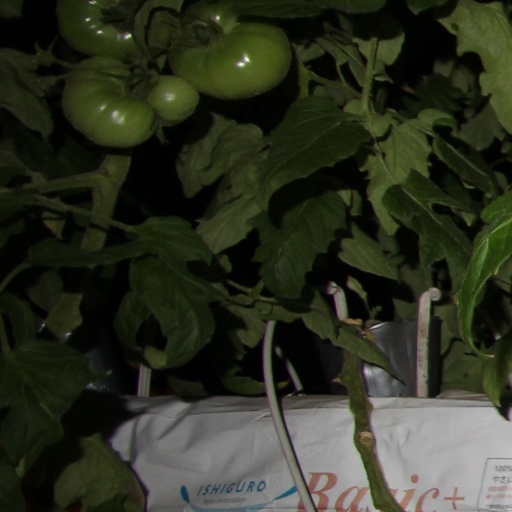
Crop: tomato